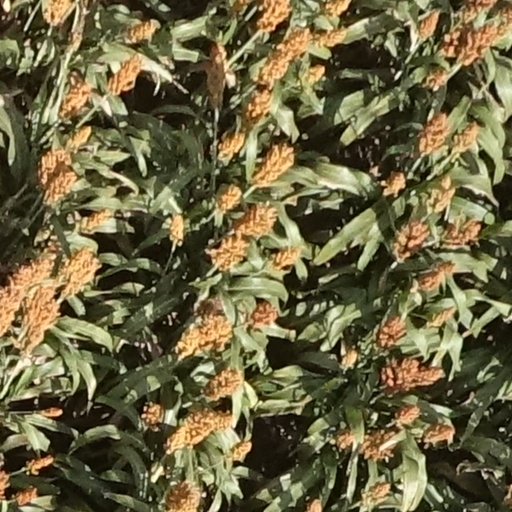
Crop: sorghum